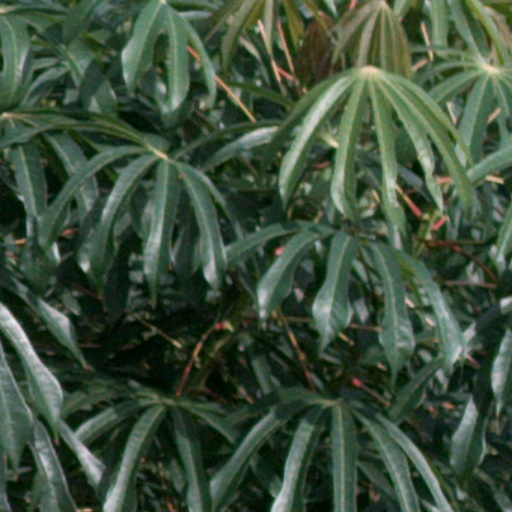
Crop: cassava